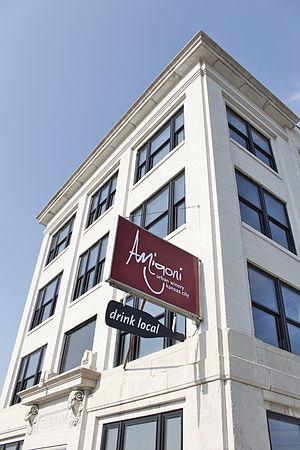
Amigoni Urban Winery, installé dans l'ancien Hôtel des Postes de Kansas City
Une urban winery est une entreprise de vinification installée soit en ville soit dans une zone industrielle ou commerciale. Possédant ou non un vignoble, elle achète tout ou partie des cépages qu'elle vinifie et élève puis commercialise en bouteille pour une clientèle de proximité. Ce nouveau concept, né aux États-Unis, couvre une large gamme d'activités. Outre celle qui s'apparente au métier du négociant manipulant de type champenois, ces vinificateurs ont un objectif bien précis : s'intégrer dans la communauté. Dans le but de fidéliser leur clientèle, ils organisent des journées portes ouvertes, ouvrent des lieux d'attractions, organisent des concerts ou des événements musicaux, offrent les services d'un Traiteur Organisateur de Réceptions, etc. D'autres, proposent même à leurs clients fortunés l'opportunité d'élaborer leur propre vin sous la direction du vinificateur-maison.